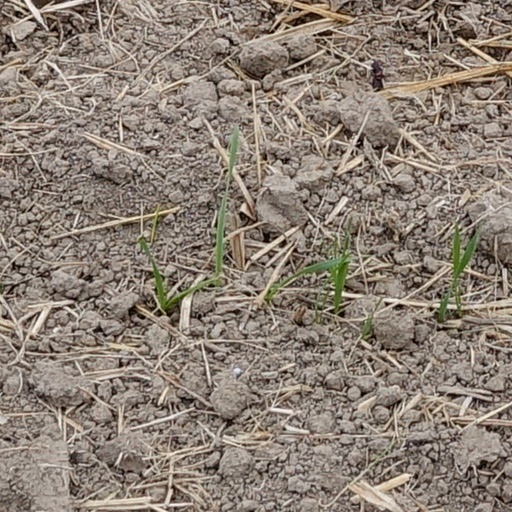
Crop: wheat